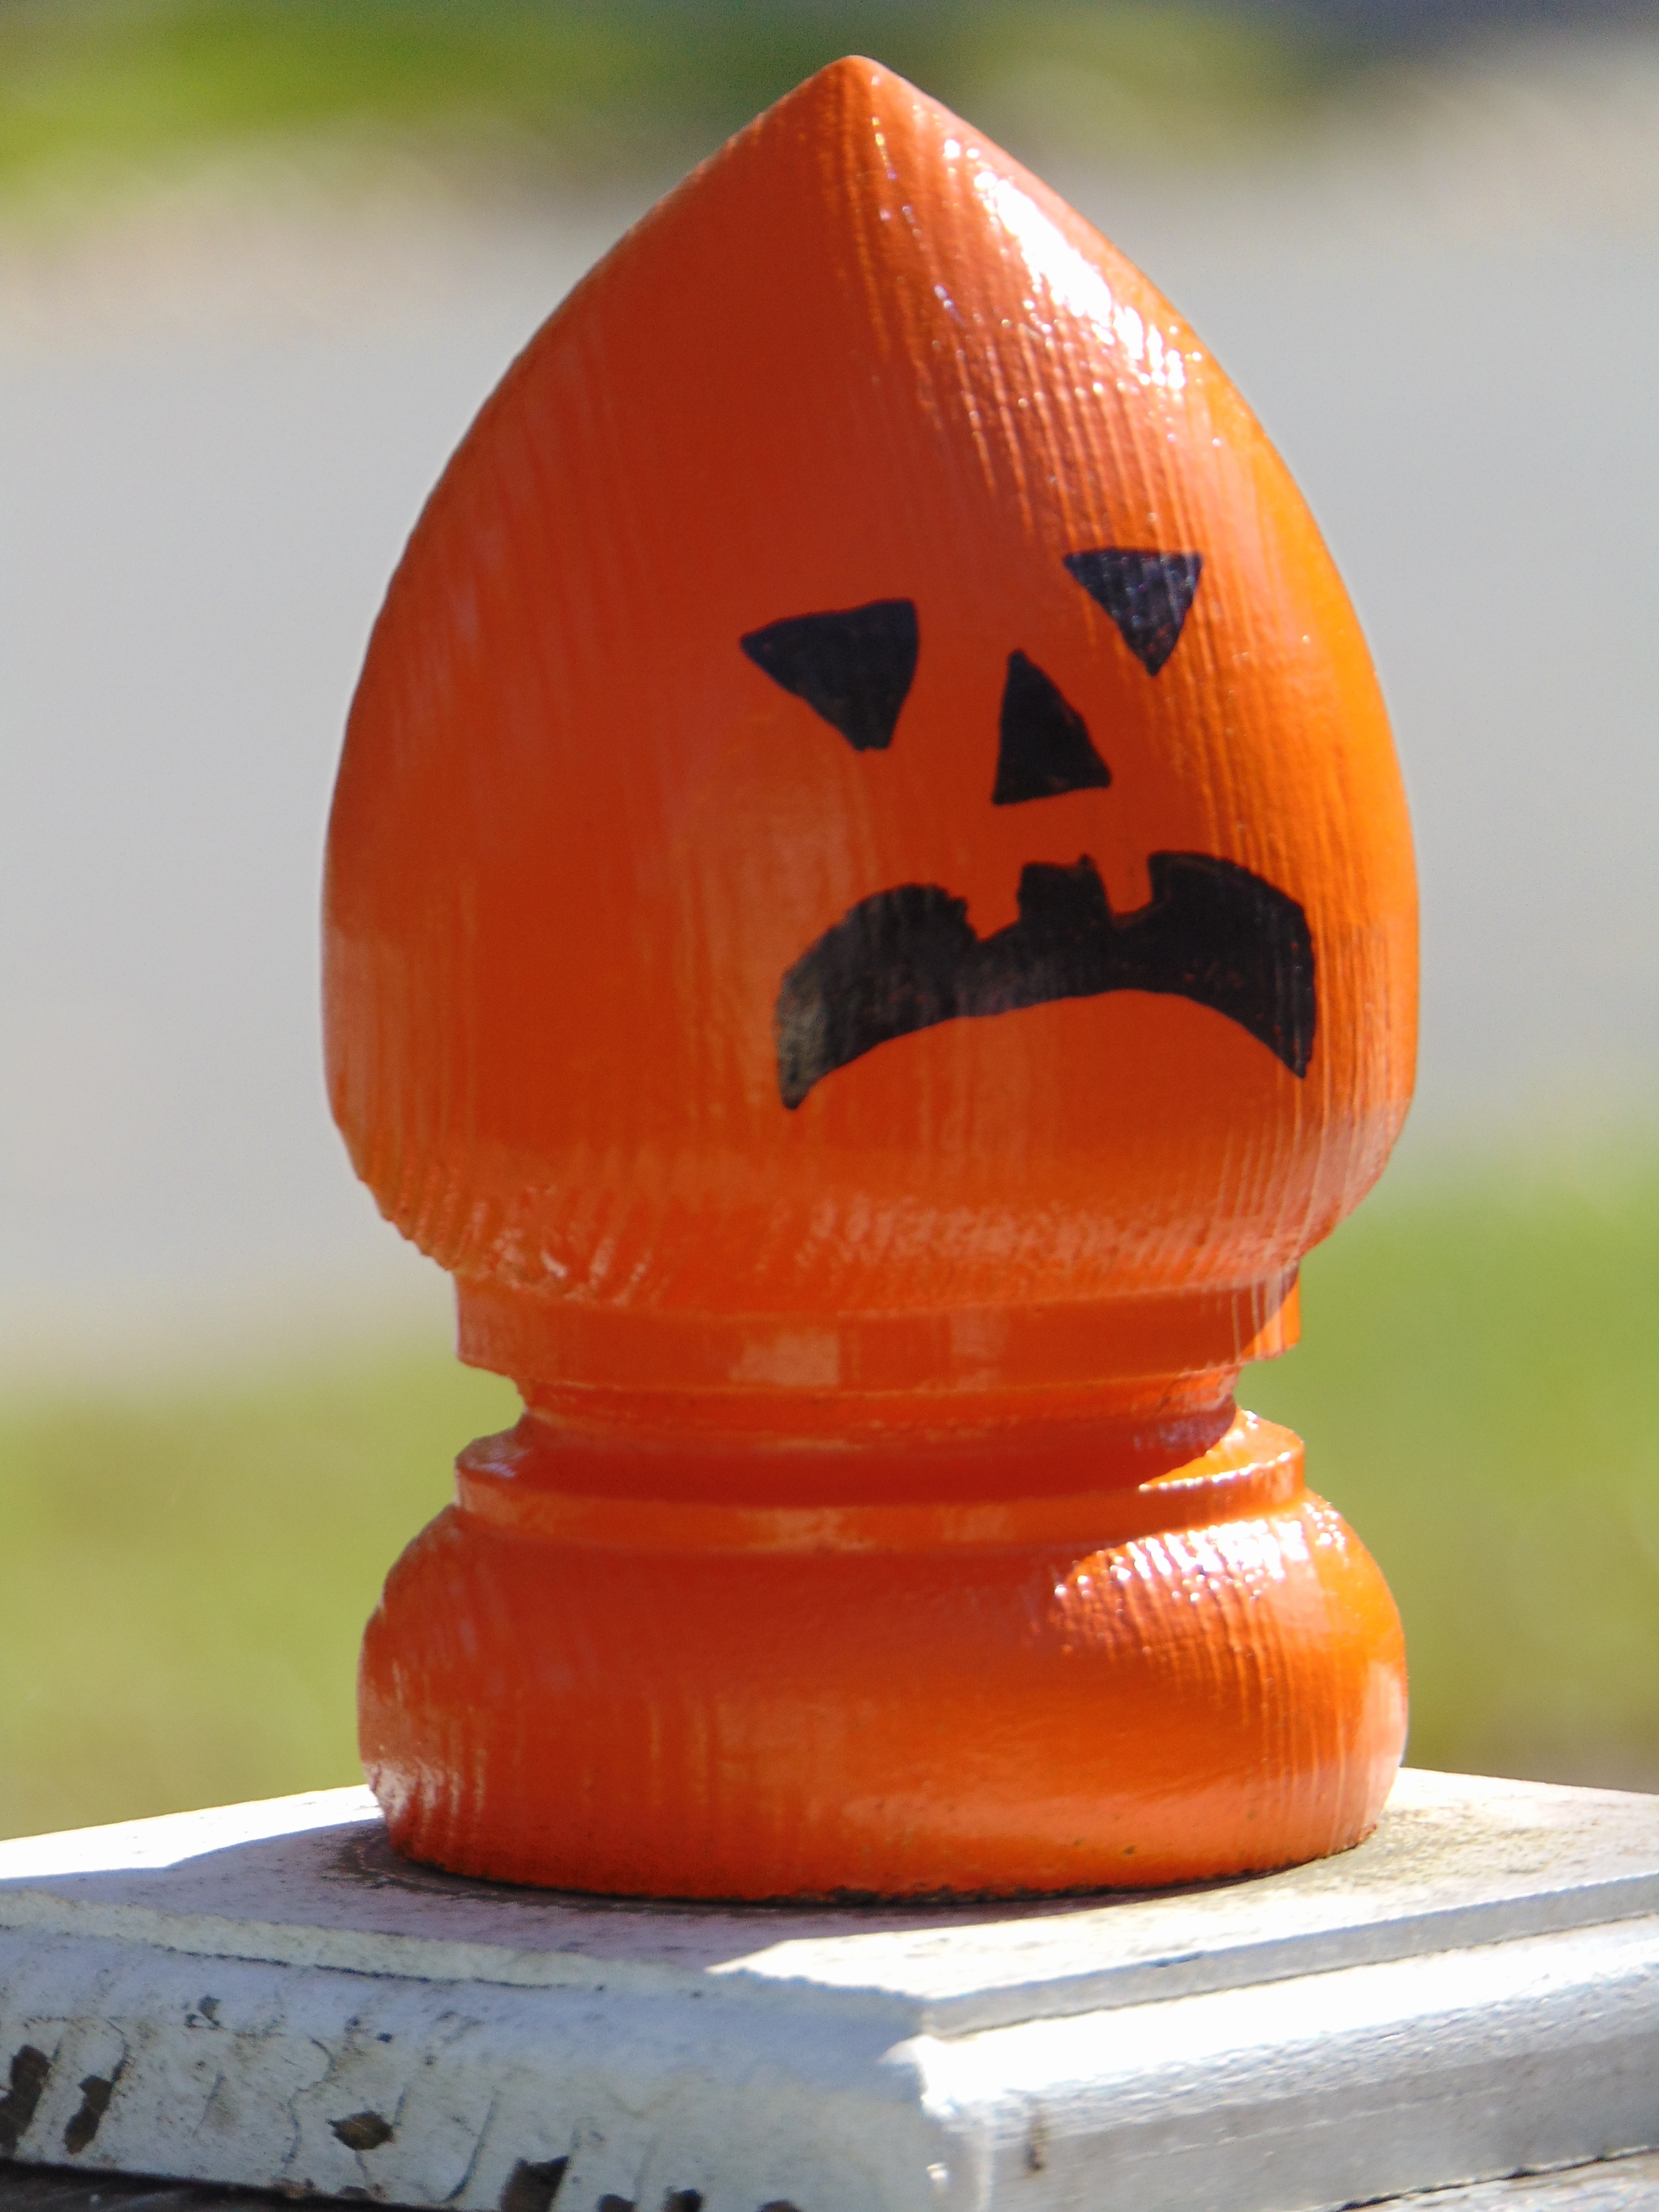
fall, spooky, cute, celebration, decoration, orange, lantern, red, symbol, autumn, pumpkin, halloween, holiday, toy, ornament, face, scary, design, daylight, decorative, ball, jack, angry, horror, carving, october, games, traditional, evil, halloween decoration, sunny day, pumpkin head